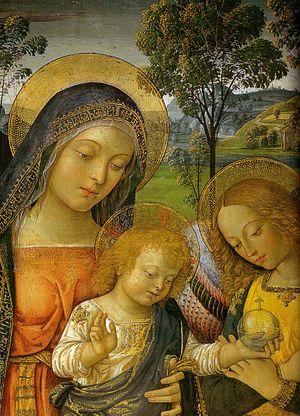
Les Marches sont une région d'Italie centrale dont le siège se situe dans la Ville portuaire d'Ancône, et qui compte 1,528 210 millions d'habitants sur 9 401,38 km² au 30 avril 2018.